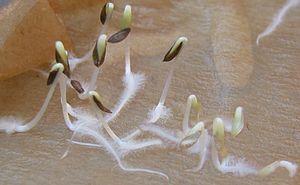
Un poil racinaire ou poil absorbant est une cellule différenciée de l'assise pilifère d'une racine. En raison de leur grande surface d'échange avec le sol et grâce à leur paroi fine et hydrophile, les poils absorbants sont les principaux sites d'absorption d'eau et de sels minéraux dans la phase juvénile de la plante, avant d'être essentiellement remplacés par le réseau mycorhizien.